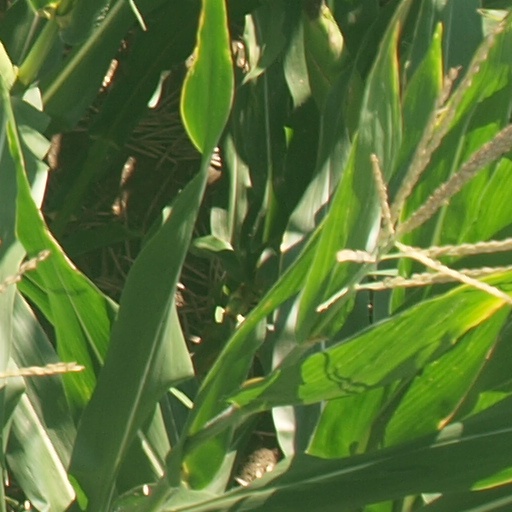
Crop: maize; corn